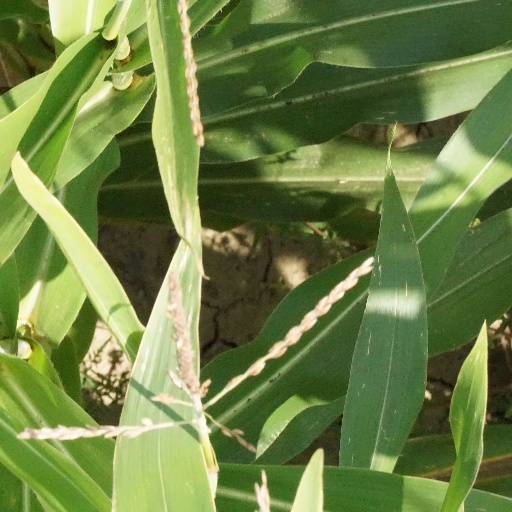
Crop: maize; corn